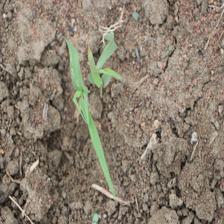
Label: Sorghum